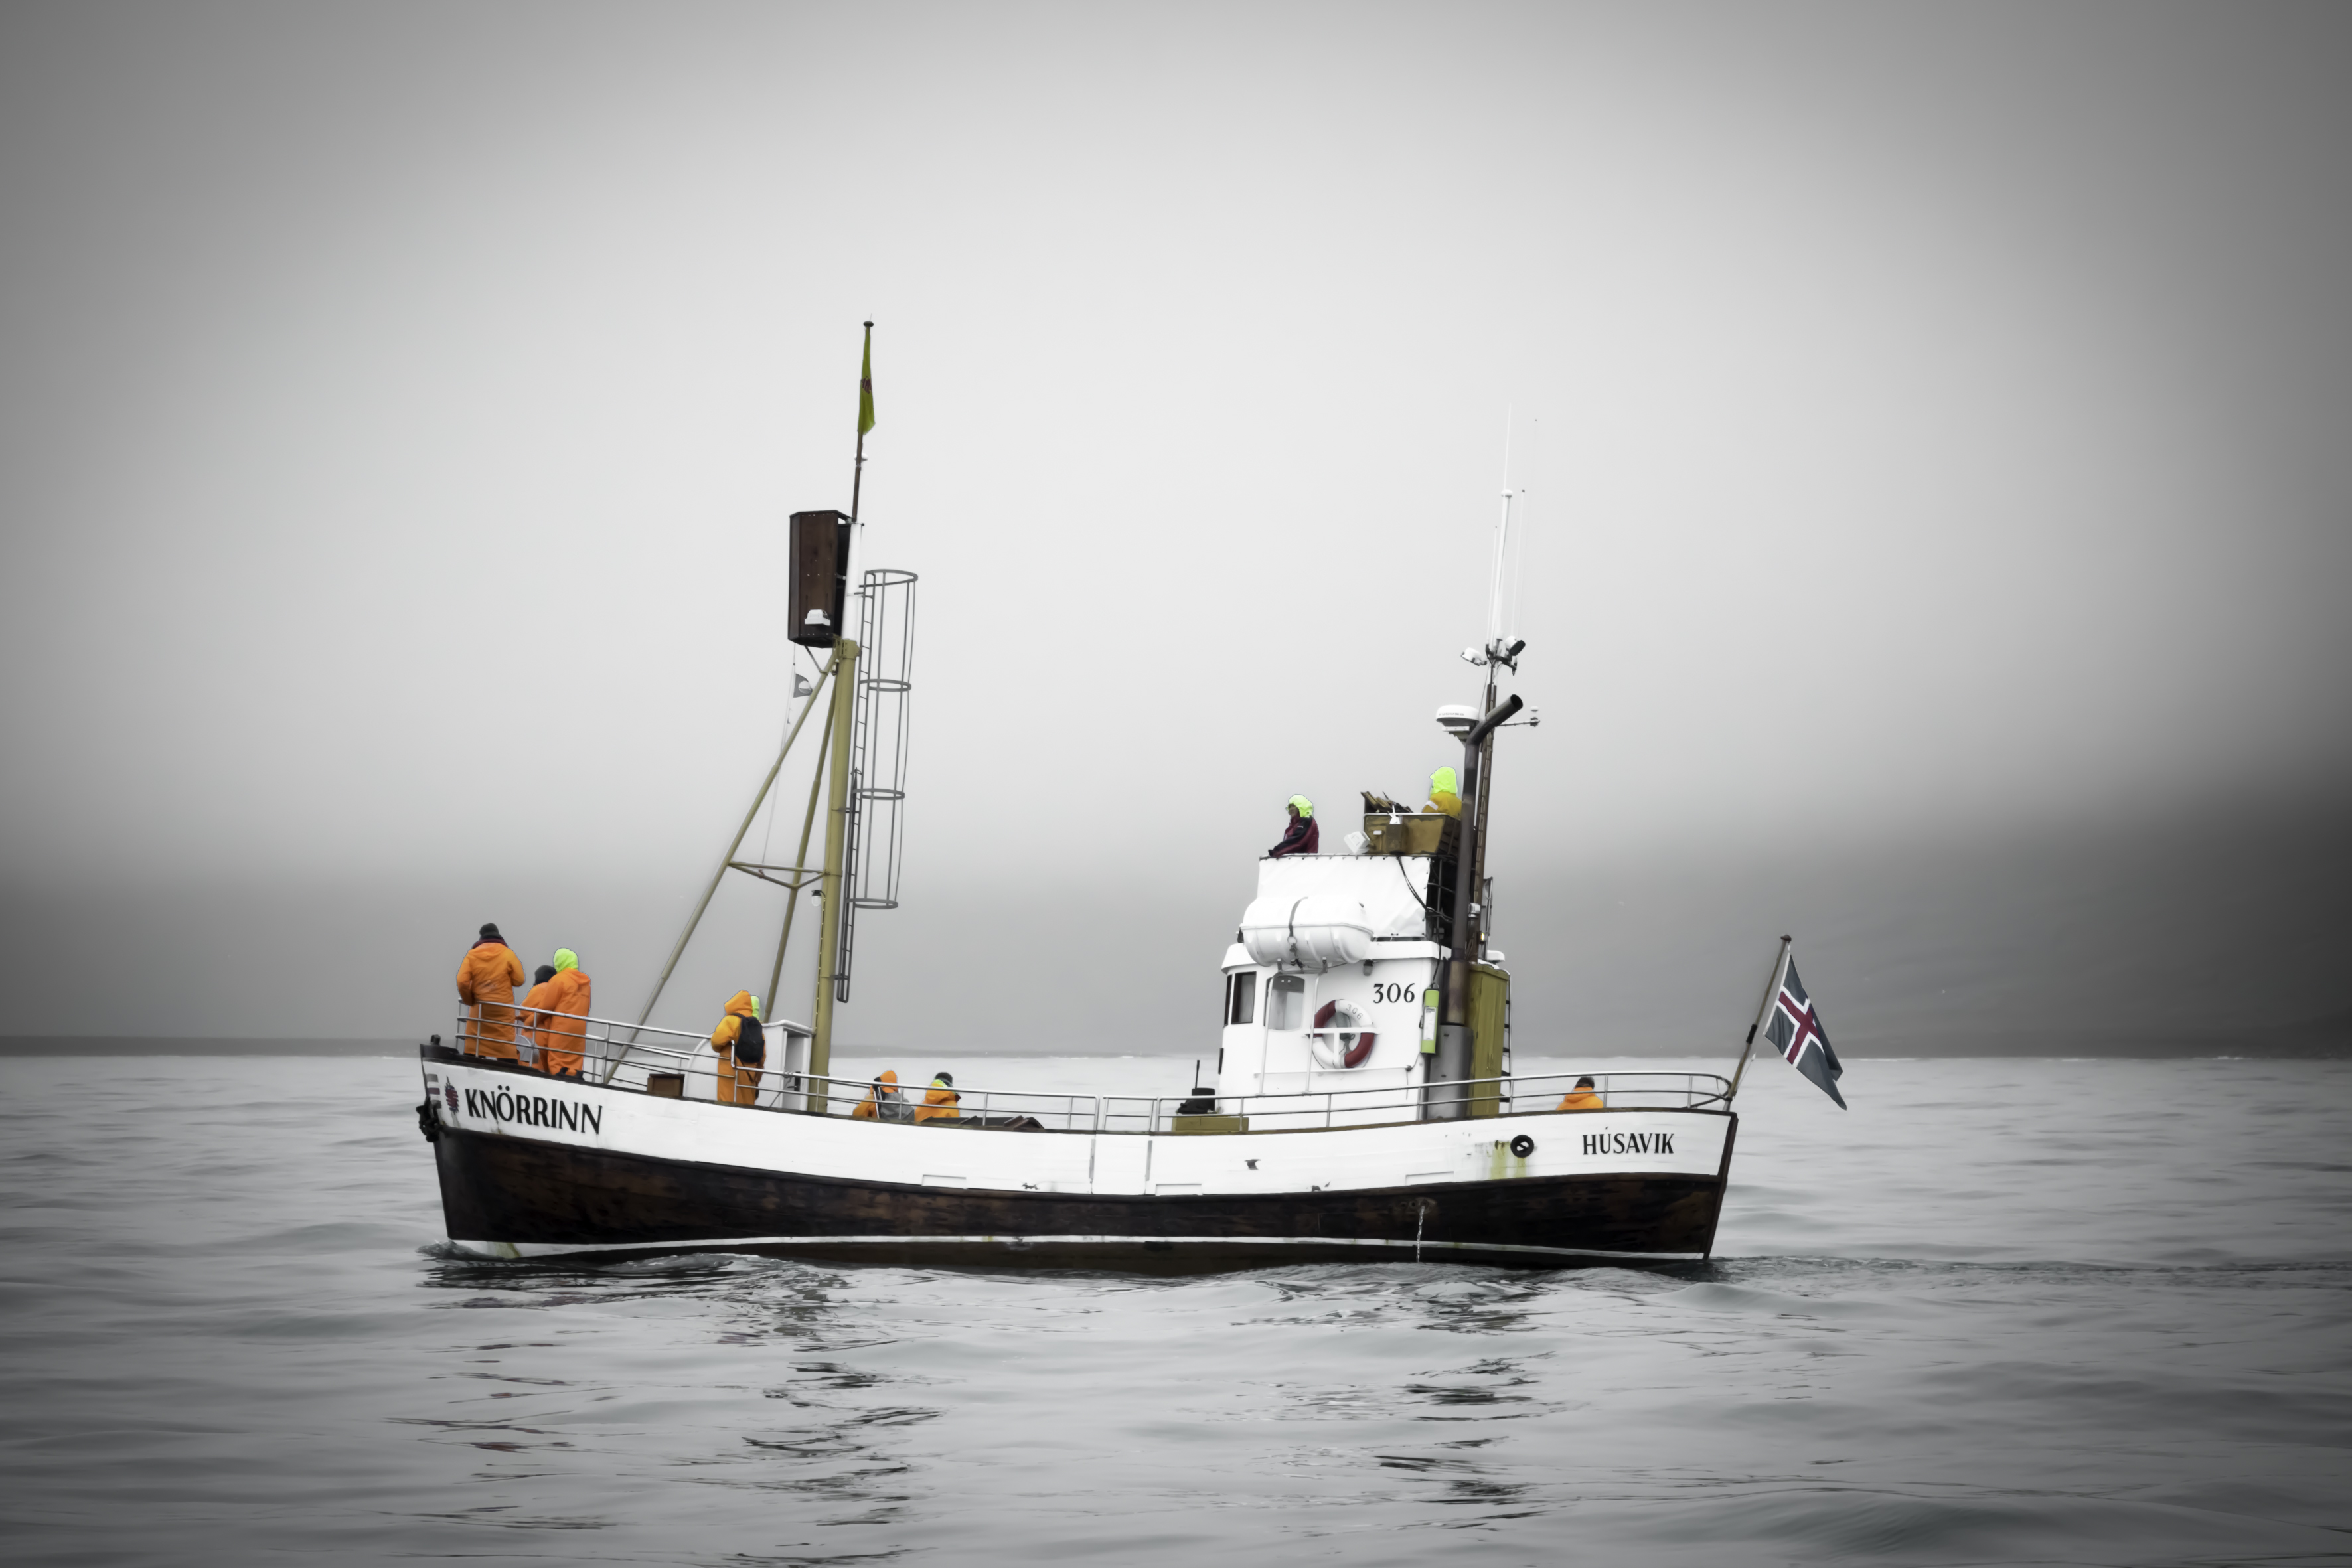
sea, boat, ship, travel, fujifilm, vehicle, iceland, is, fuji, tugboat, watercraft, fujix, fishing vessel, skj lfandishakybay, fishing trawler